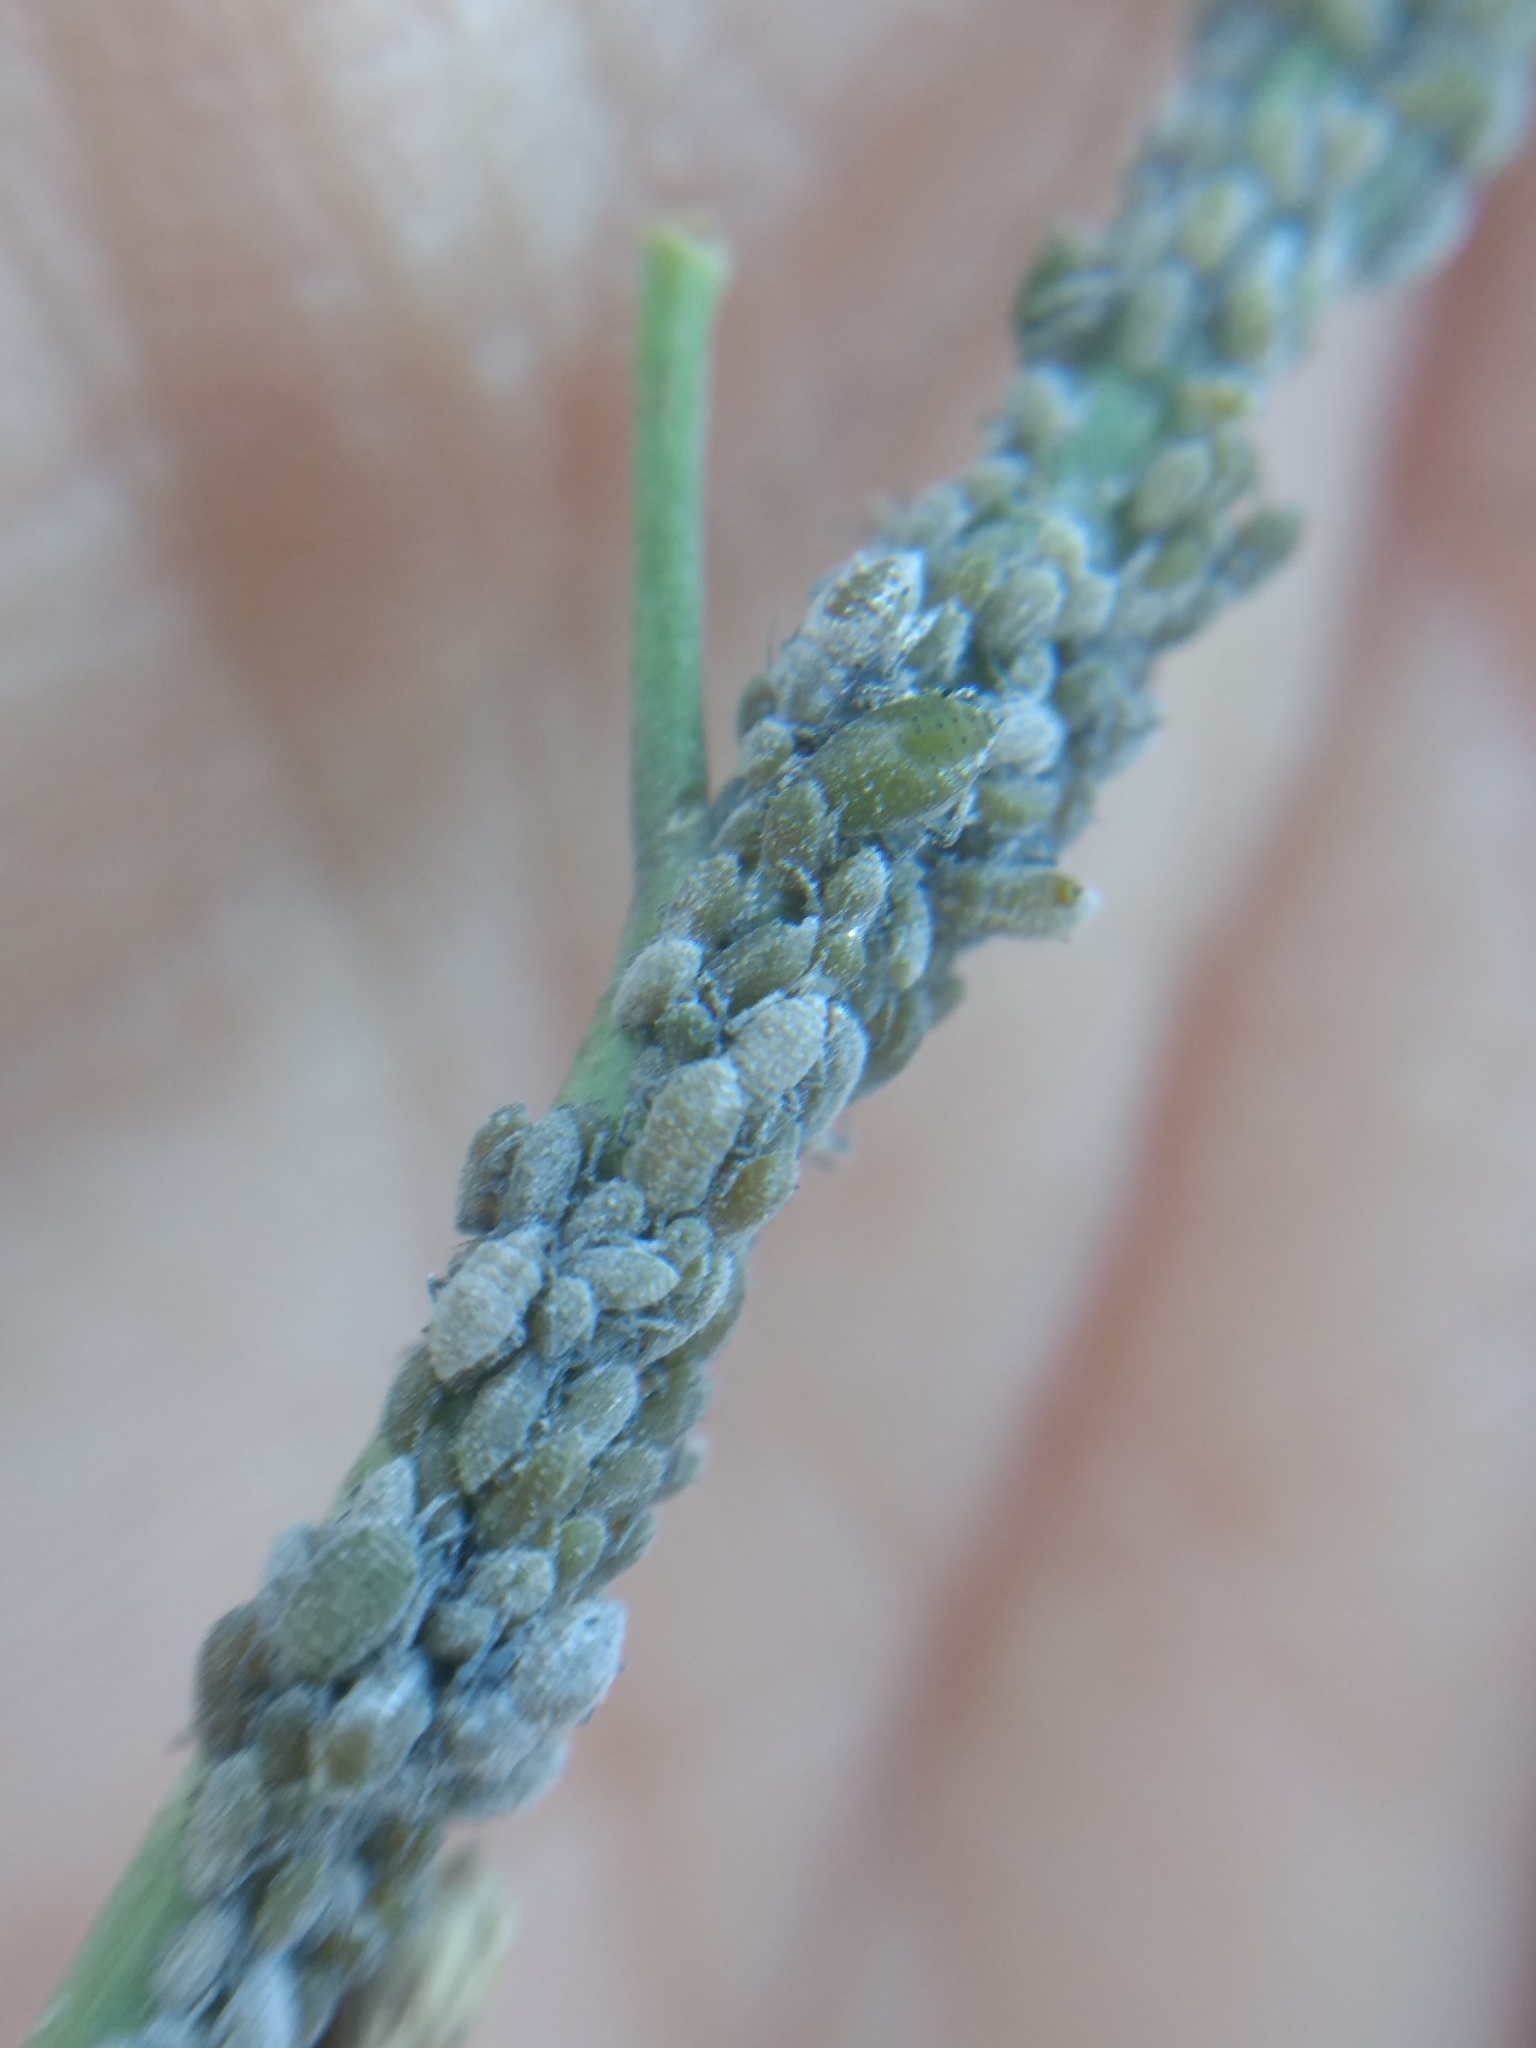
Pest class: cabbage_aphid